Idleness

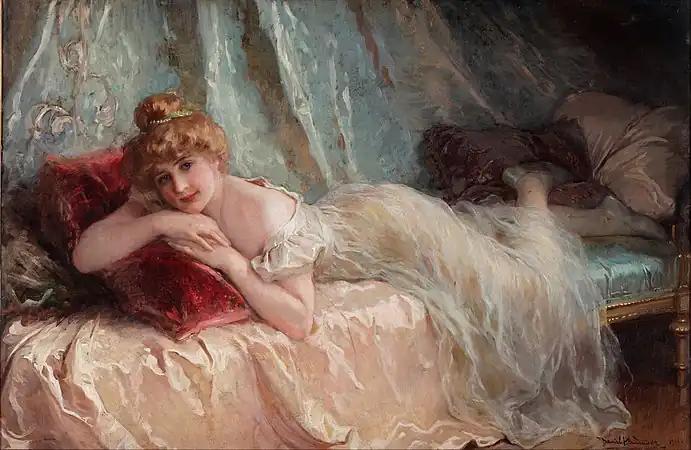
"Idle Woman", painting by Daniel Hernández Morillo

Idleness is a lack of motion or energy. In describing a person, "idle" suggests having no labor: "idly passing the day".